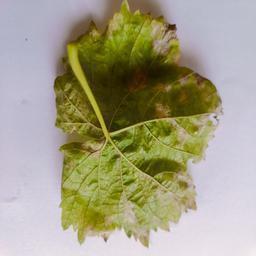
Label: Downy Mildew